Equine industry in Kentucky

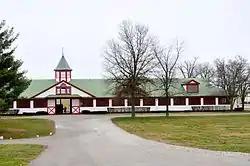
Calumet Farm

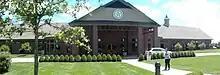
WinStar Farm's stallion barn

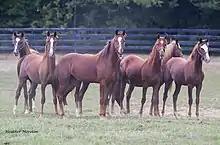
Saddlebred yearlings at Willowbrook Farm

There are about 450 horse farms in the Bluegrass region. The majority of leading Thoroughbred sires in North America stand at stud farms in Kentucky – for example, the top 10 sires in North America for 2015 all stood in the state for fees ranging up to $300,000 per live foal. About 30% of the resultant foals are born out of state and thus are not considered Kentucky-bred. Notable Thoroughbred farms in Kentucky include: